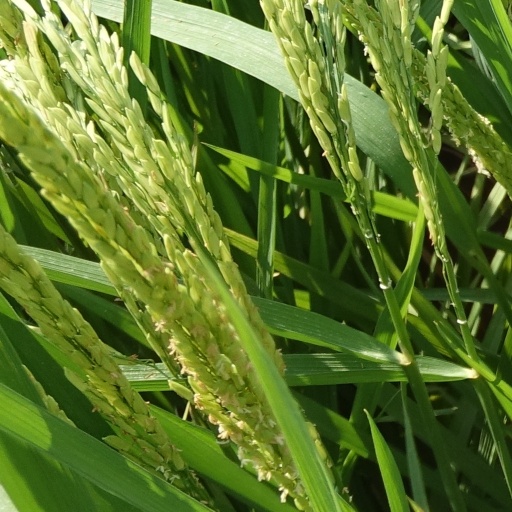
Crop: rice